Bernard Tekpetey

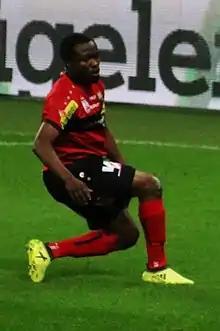
Tekpetey in 2017

Bernard Tekpetey (born 3 September 1997) is a Ghanaian professional footballer who plays as a forward for Bulgarian First League club Ludogorets Razgrad.